Giovanni Gioseffo dal Sole

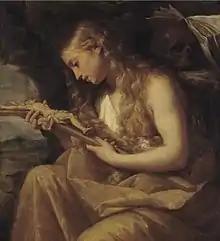
"Mary Magdalen", priv. col.

After establishing himself as an independent master dal Sole undertook a series of large-scale fresco decorations that soon brought him fame. He worked with the most distinguished specialists in quadratura painting, and in 1686 decorated the bay before the high altar of San Biagio, Bologna, with Ercole Graziani il vecchio (1651–1726) and a ceiling in the Marchese Giandemaria’s palace in Parma with Tommaso Aldrovandini. His most impressive work, done in collaboration with the best of the Bolognese quadratura specialists, Marcantonio Chiarini, was in the Palazzo Mansi at Lucca, where they created elegant and refined ceiling paintings (c. 1686–8)the "Banquet of the Gods", the "Judgement of Paris and the Burning of Troy"that reinterpreted the pastoral idylls of Francesco Albani.